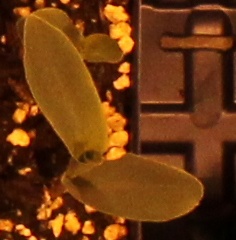
Label: Corn